Monument to the Battle of the Nations

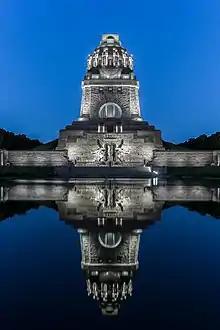
The monument at night in 2015

The Monument to the Battle of the Nations is a monument in Leipzig, Germany, to the 1813 Battle of Leipzig, also known as the Battle of the Nations. Paid for mostly by donations and the city of Leipzig, it was completed in 1913 for the 100th anniversary of the battle at a cost of six million goldmarks.